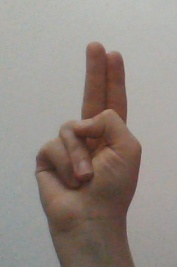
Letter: taa